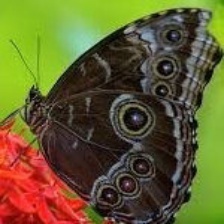
Species: BLUE MORPHO